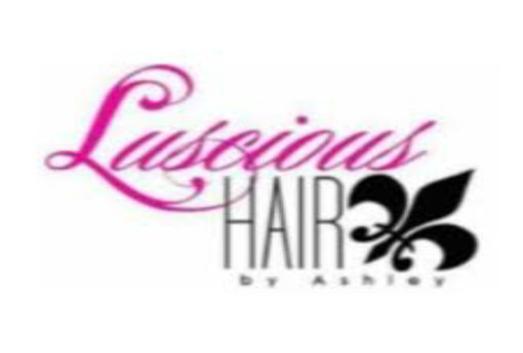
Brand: luscious pink
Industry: Clothes